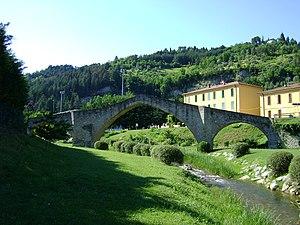
Modigliana est une commune italienne de la province de Forlì-Cesena dans la région Émilie-Romagne en Italie.